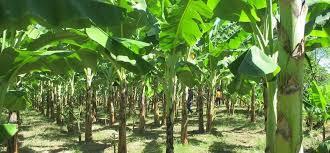
Katika shamba kuna mistari mingi ya miti ya ndizi ikiwa na majani makubwa ya kijani kibichi. Miti imepandwa kwa mpangilio mzuri ikionyesha kilimo bora. Ardhi inaonekana safi na mwangaza wa jua unatoa muonekano mzuri wa mazao. Watu wachache wanaonekana wakifanya kazi katika shamba, wakiwaonyasha shughuli za kilimo.